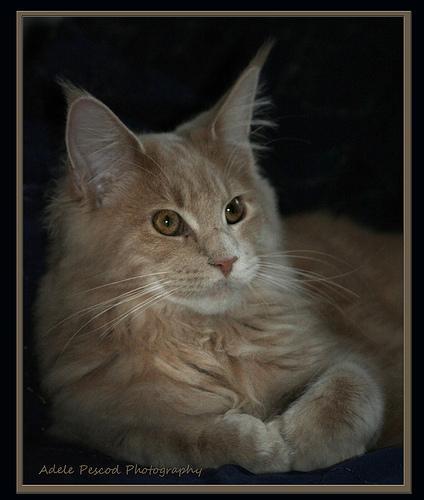
Maine Coon